Question: Please indicate a possible affordance area of bicycle that can be used for sitting
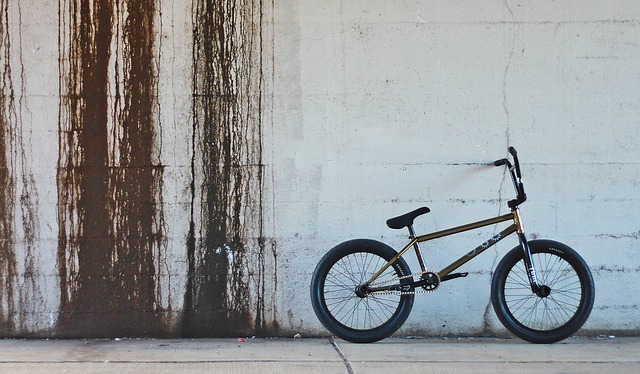
Answer: [385.249, 202.057, 428.679, 232.124]